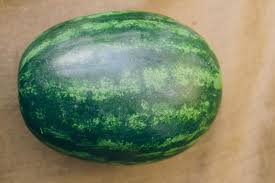
Label: Watermelon